The 3rd Birthday

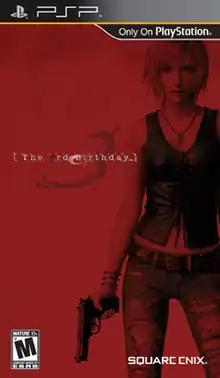
North American cover art

is a 2010 action role-playing game developed by HexaDrive and published by Square Enix for the PlayStation Portable. It was released in Japan in 2010 and in North America and Europe in 2011. The game is the third entry in the "Parasite Eve" video game series, based on the titular Japanese novel, and a spin-off, having only a loose connection to events from past games. The game features a third-person shooter-based combat system with role-playing mechanics. A key mechanic is the Overdive ability, which allows the player to possess pre-positioned human allies and inflict damage upon enemies.